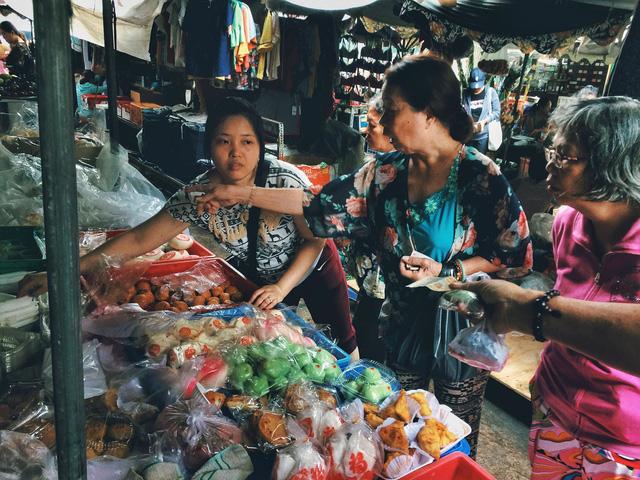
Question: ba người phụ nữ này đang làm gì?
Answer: đang mua bánh